Teresa Palmer

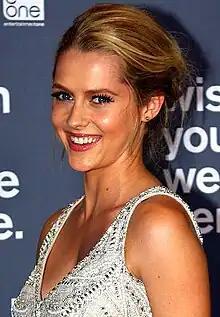
Palmer in 2012

Teresa Mary Palmer (born 26 February 1986) is an Australian actress and model. Following her film debut in "Wolf Creek" (2005), Palmer had supporting roles in films such as "The Grudge 2" (2006), "Bedtime Stories" (2008), "The Sorcerer's Apprentice" (2010), "I Am Number Four", "Take Me Home Tonight" (both 2011), "Knight of Cups" (2015), "Triple 9" (2016), and "The Fall Guy" (2024).